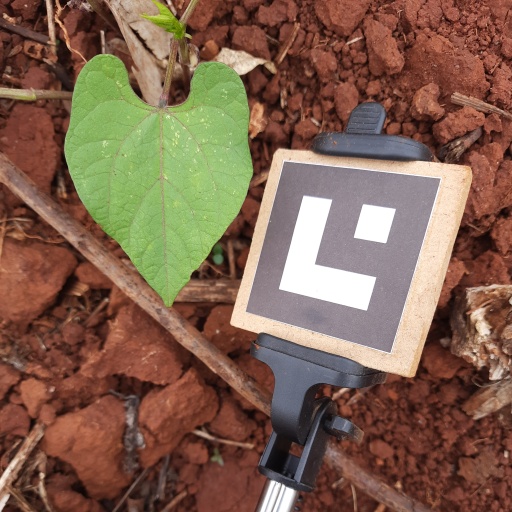
Observations: wavy surface, no eating holes, under shade